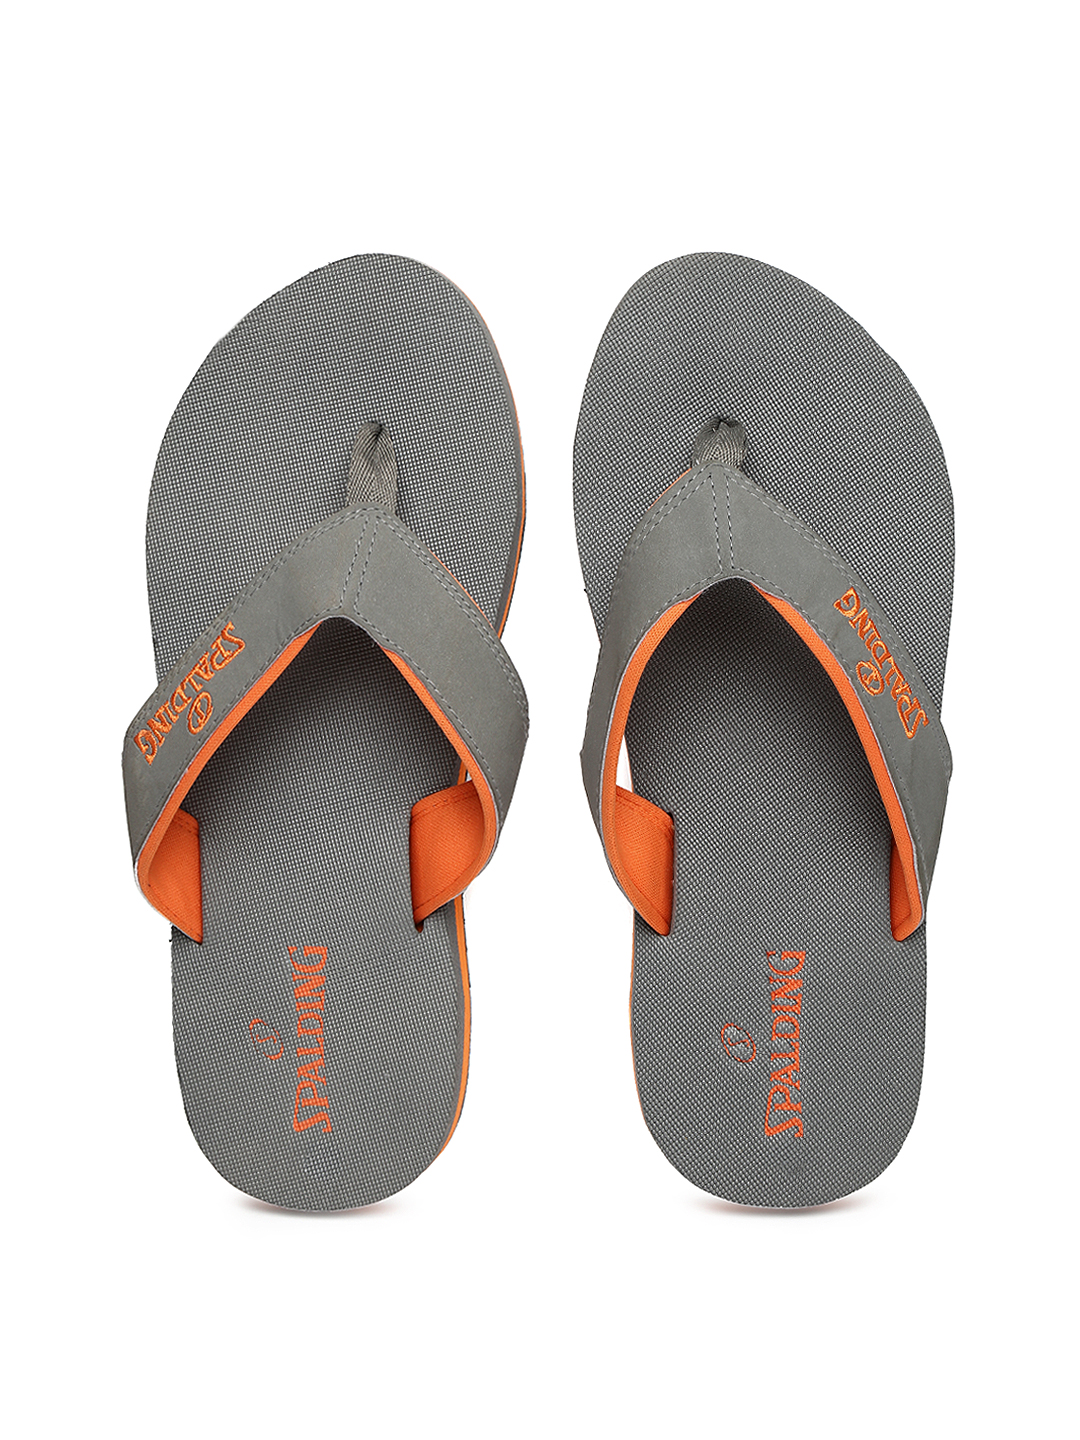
Spalding Men Grey Flip-Flops
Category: Footwear / Flip Flops / Flip Flops
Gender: Men
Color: Grey
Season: Spring 2011
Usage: Casual